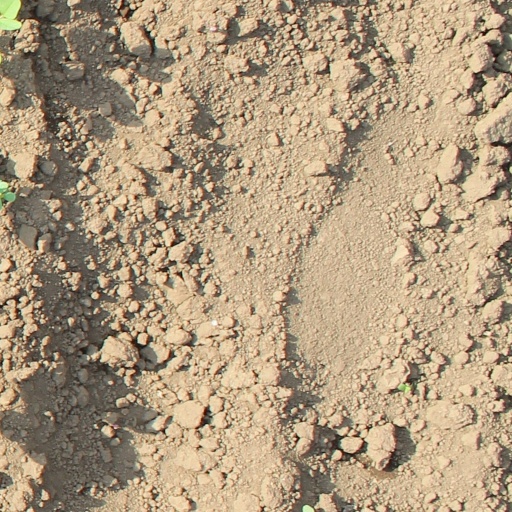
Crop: soybean